Mercedes-Benz Argentina

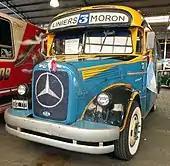
L 312 bus ("colectivo") started to be produced in early 1960s

The San Martín plant closed in July 1956 and all production concentrated in the González Catán factory. In 1958 the intervention of the company was lifted and a new board of directors was appointed. The following year, the construction works for a second plant were completed. Production of the L 311/312 trucks and LO 311/312 buses began. The 1960s began with administrative changes in the company that passed into the hands of Daimler-Benz AG. Two years later, the OM 321 engine was industrialized and in 1963 the 10,000th Mercedes-Benz unit manufactured in the country rolled off the assembly lines.